Kerswell Priory

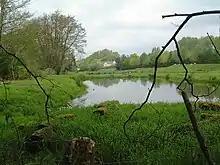
Kerswell Priory

Kerswell Priory ("alias" Carswell) was a small Cluniac priory in the parish of Broadhembury in Devon, England.